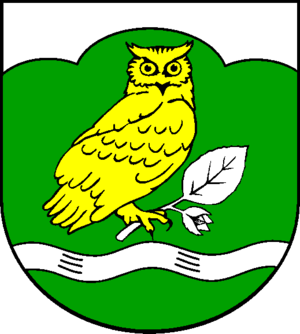
Winsen (Holsten)
Coat of arms of Winsen (Holsten)
Winsen er en by og en kommune i det nordlige Tyskland, beliggende i Amt Kisdorf i den vestlige del af Kreis Segeberg. Kreis Segeberg ligger i den sydøstlige del af delstaten Slesvig-Holsten.